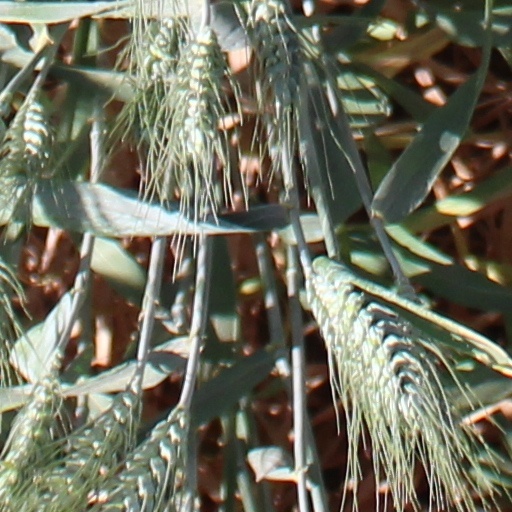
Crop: wheat